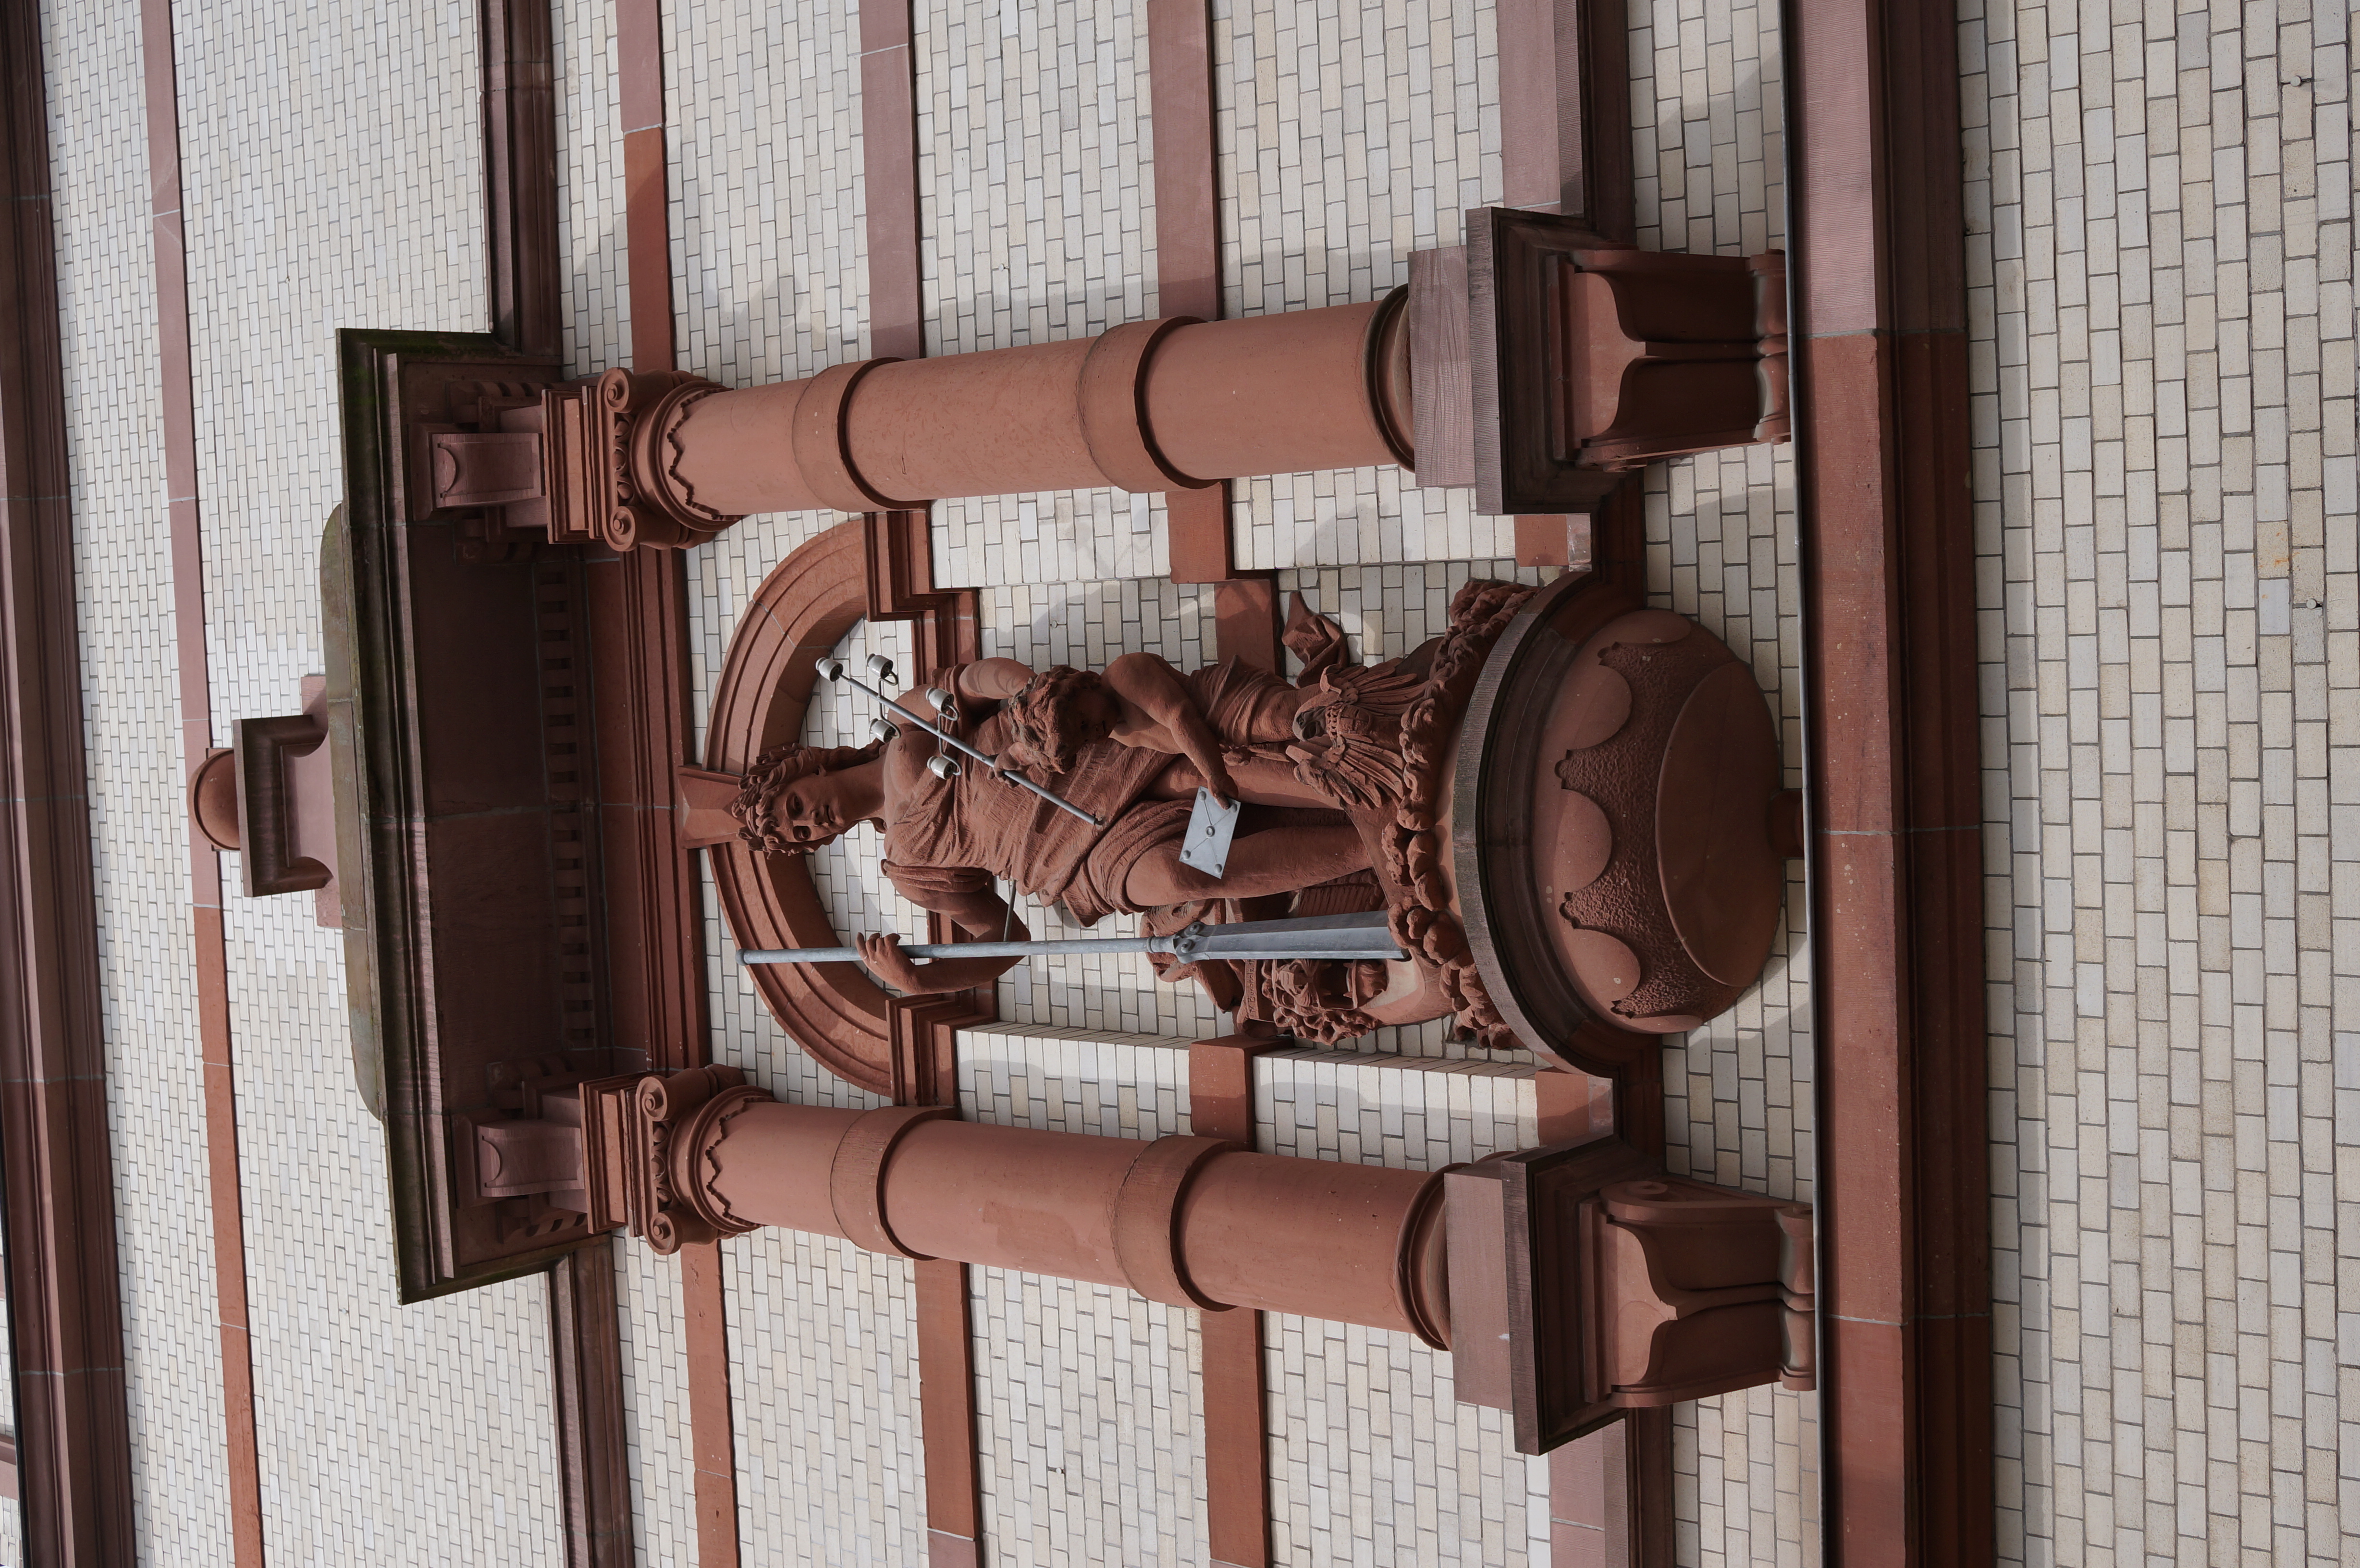
wood, shelf, furniture, room, interior design, product, 2014, germany, deutschland, sony, sigma, iron, nex, nex6, mecklenburgvorpommern, lenstagged, steffenzahn, 30mm, sigma30mm28exdn, sigma30mmf28, sigma30mmf28dn, sigma30mm, schwerin, man made object